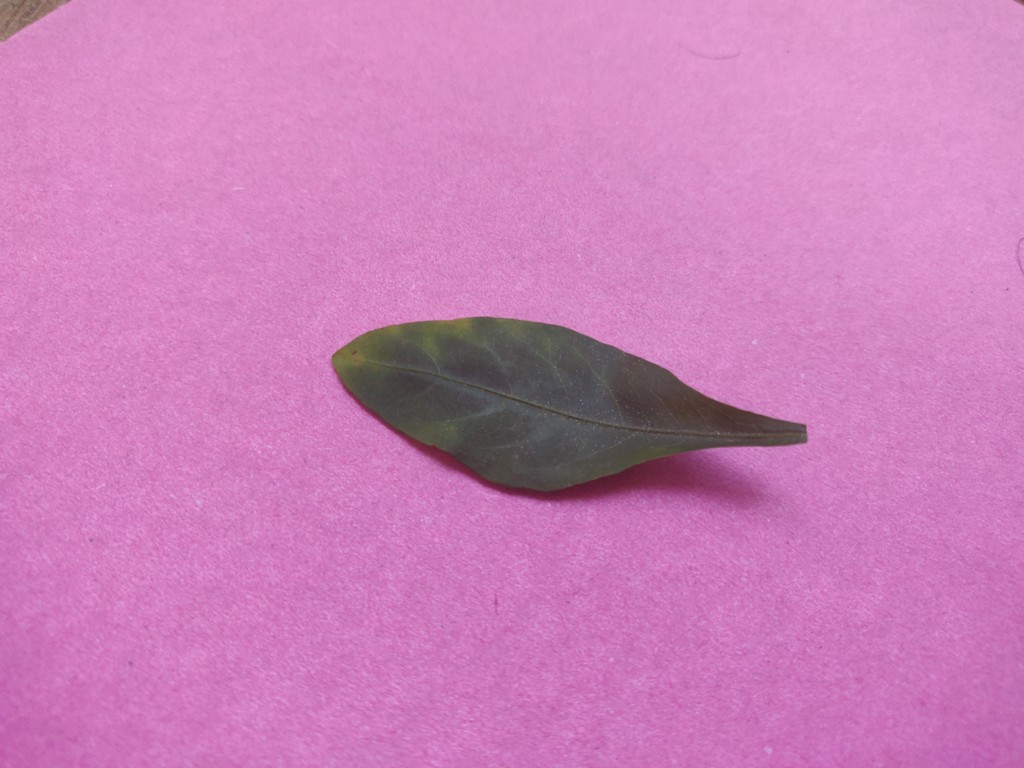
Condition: Unhealthy
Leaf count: single
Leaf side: front